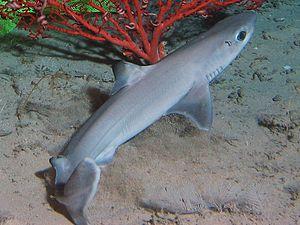
Squalus est un genre de requins, de la famille des Squalidae.
Les Squaliformes constituent un ordre de requins.
Les Squalidae constituent une famille de requins de l'ordre des Squaliformes, qui contient deux genres de requins de taille modeste.